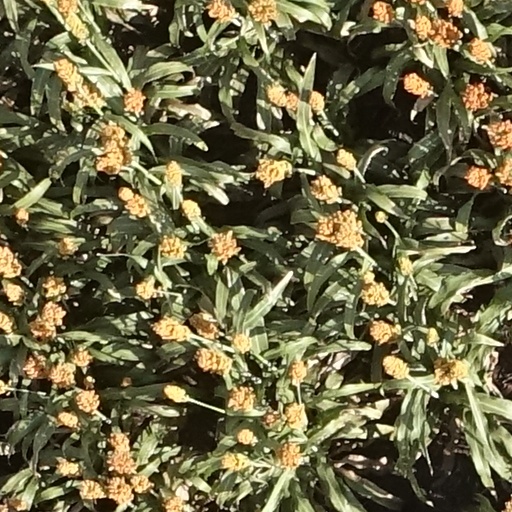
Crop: sorghum